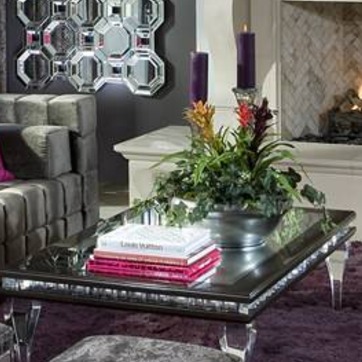
Material: foliage